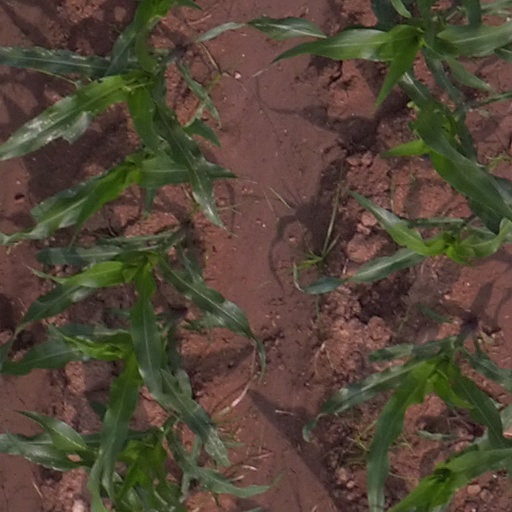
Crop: maize; corn